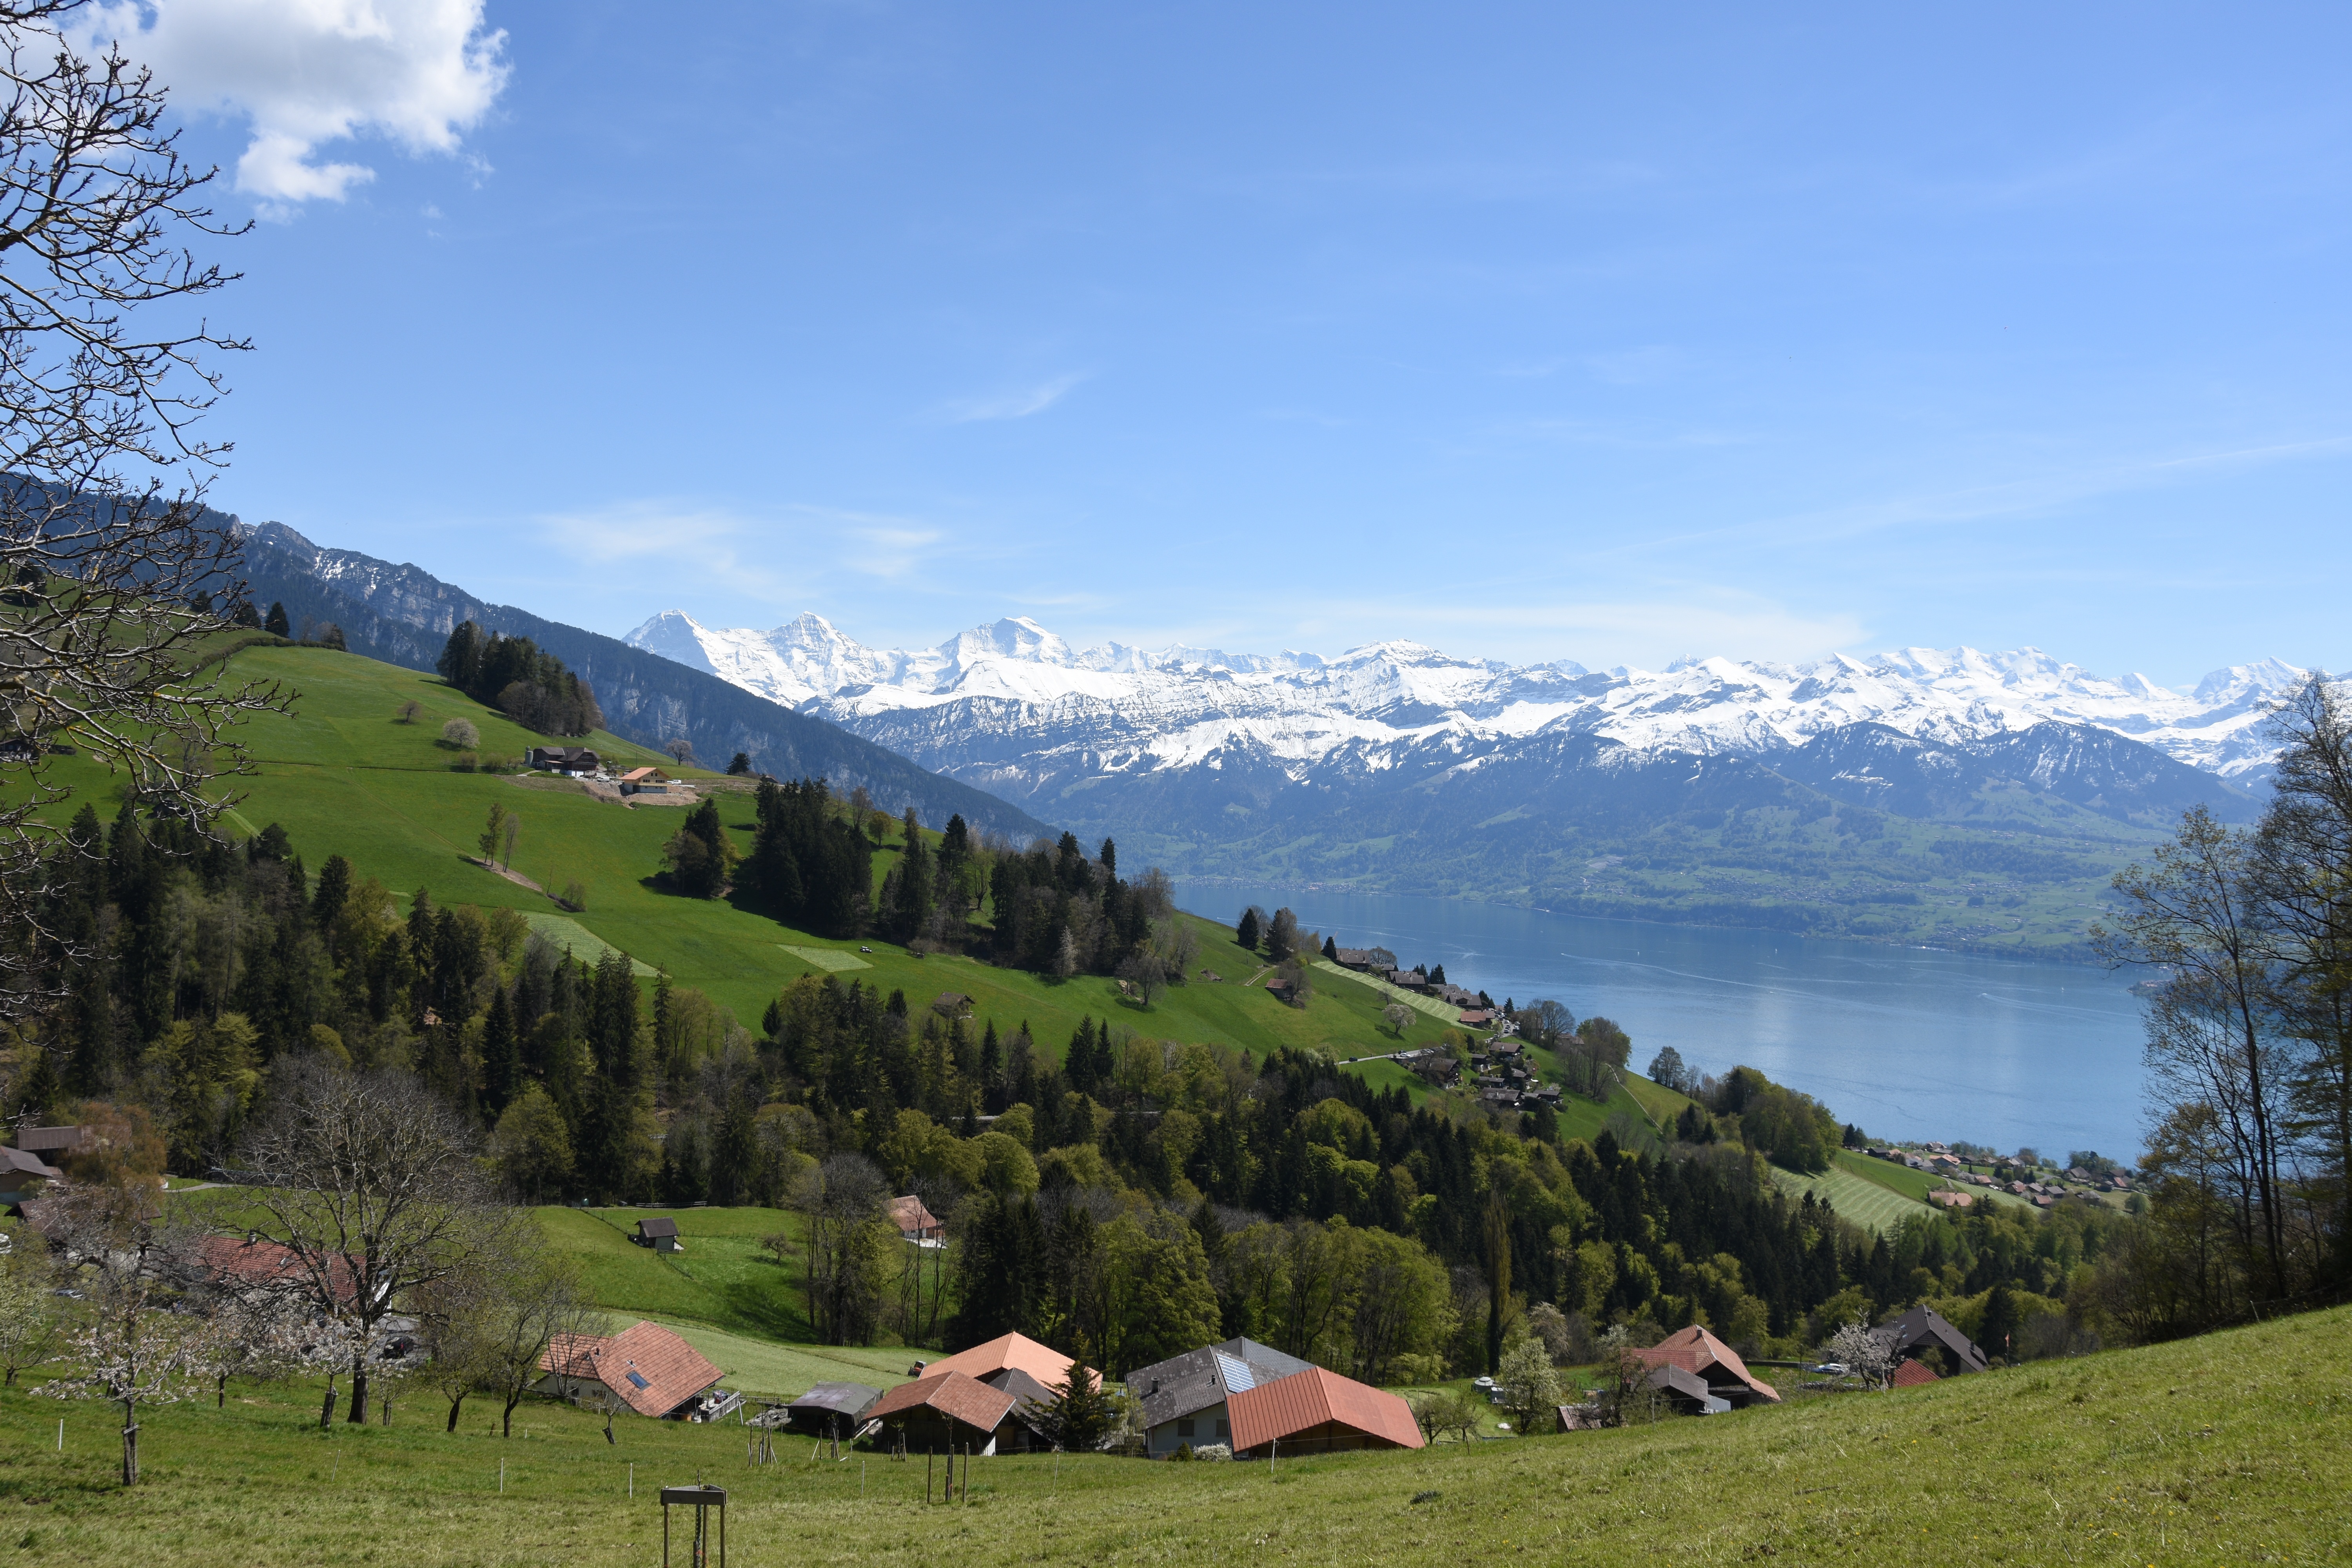
landscape, wilderness, walking, mountain, hiking, meadow, hill, lake, adventure, valley, mountain range, pasture, ridge, sports, mountains, alps, grassland, vision, plateau, switzerland, rural area, distant view, bernese oberland, lake thun, mountainous landforms